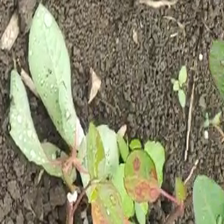
Weed species: Moti_dudhi(Euphorbia_geneculata_L)